Anamori-inari Station

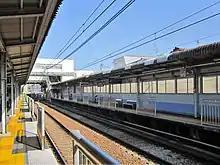
platform

This ground-level station consists of two side platforms serving two tracks.